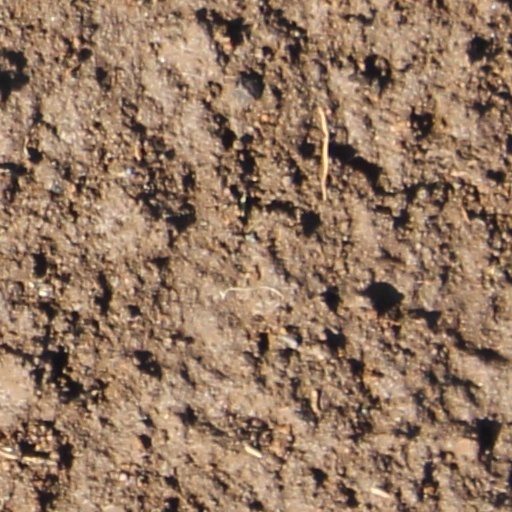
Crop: wheat